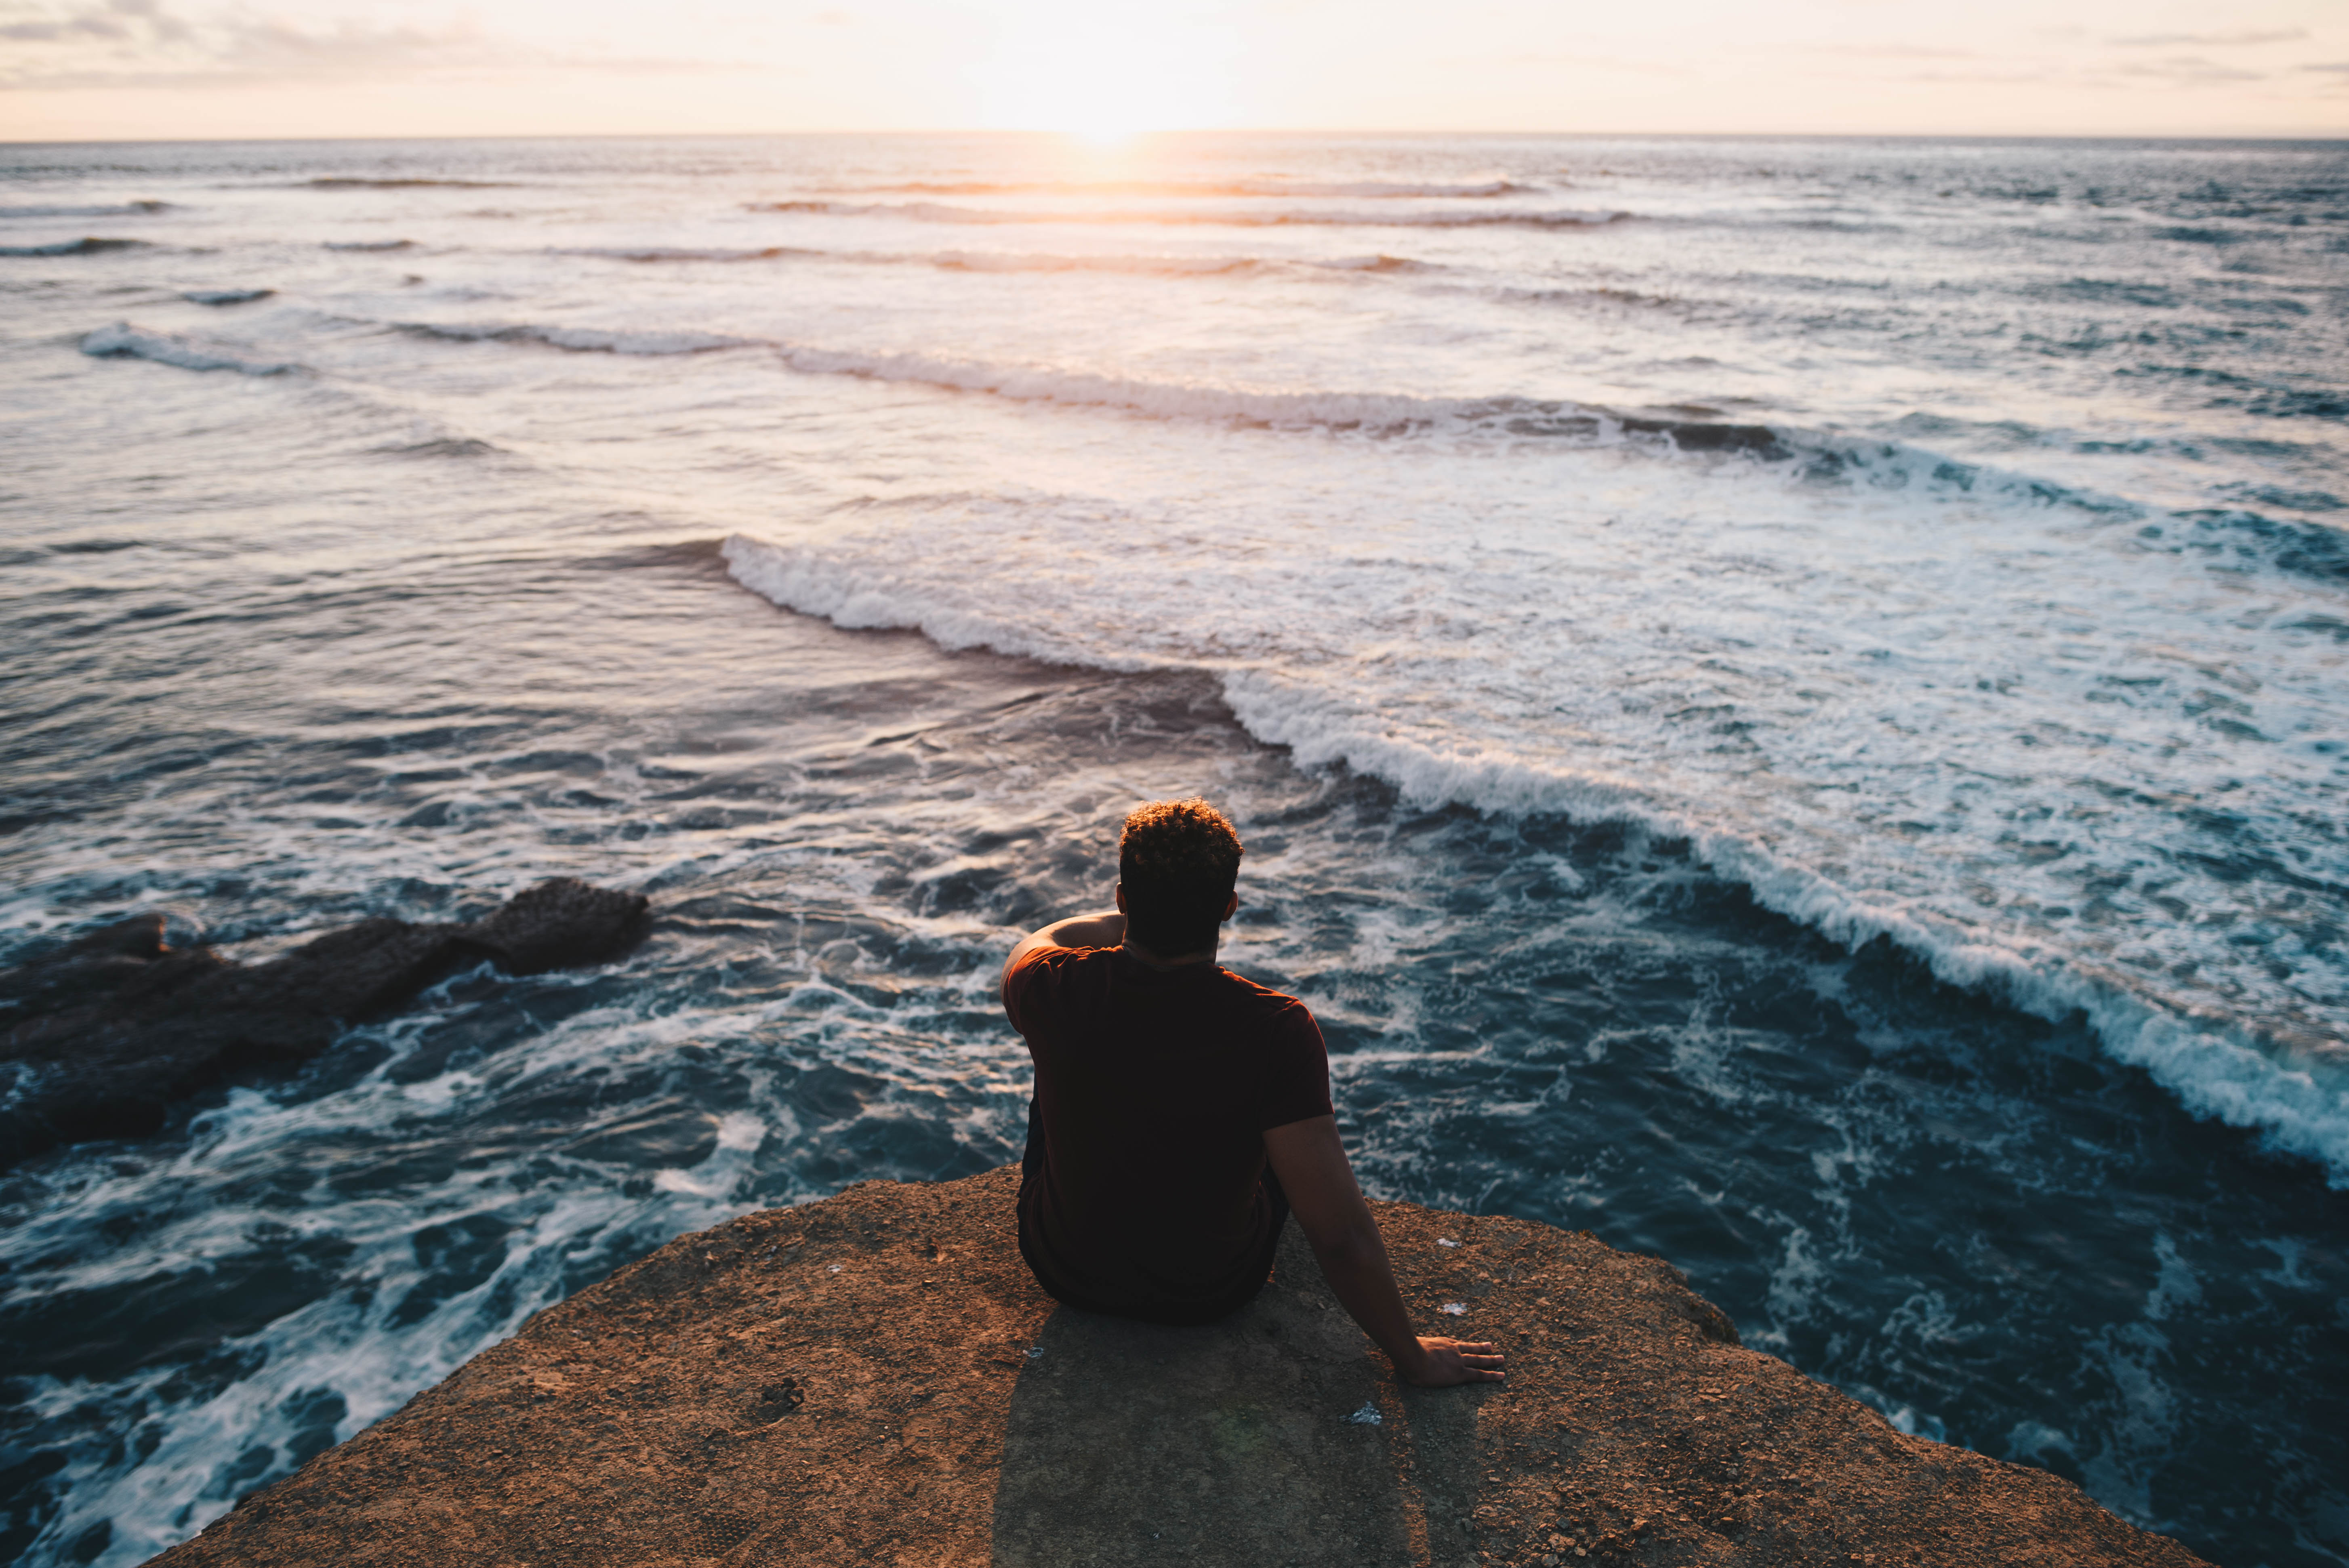
beach, sea, coast, water, sand, rock, ocean, horizon, sunset, shore, wave, cliff, terrain, cape, wind wave